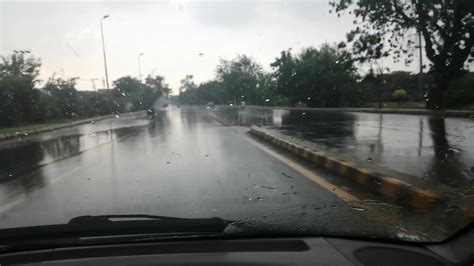
Weather: rain or strom